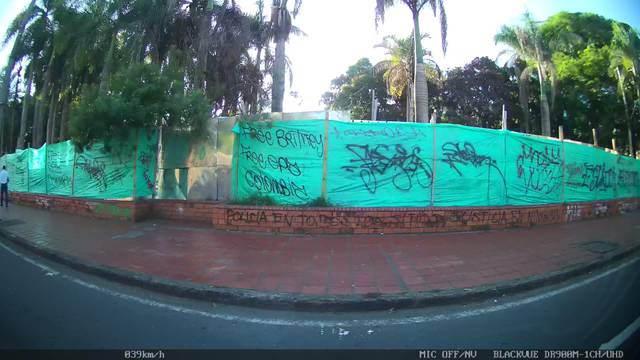
Region: Colombia
Coordinates: 3.454, -76.536